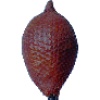
Label: Salak 1